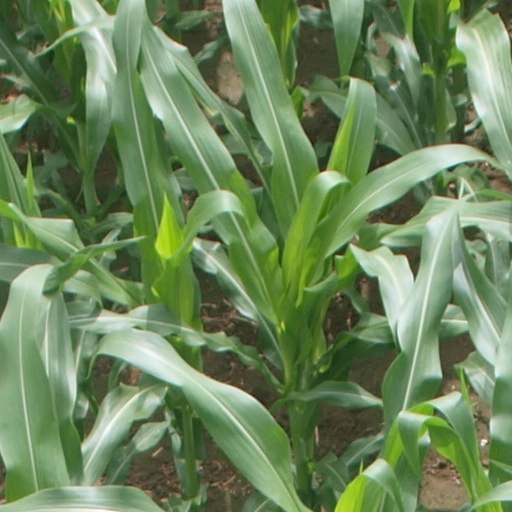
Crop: maize; corn